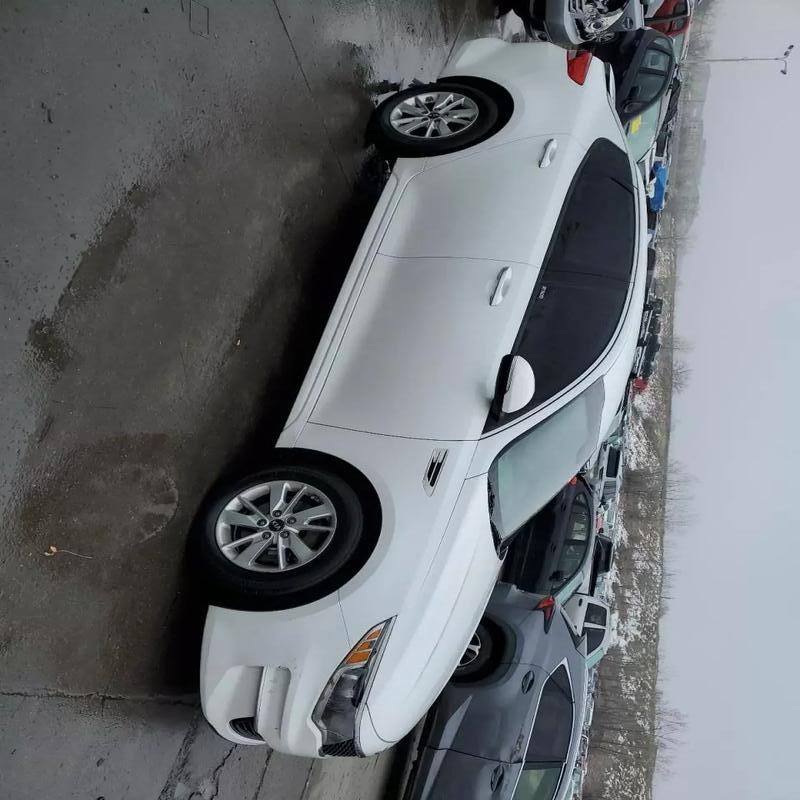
Aucun dommage détecté.
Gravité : aucun